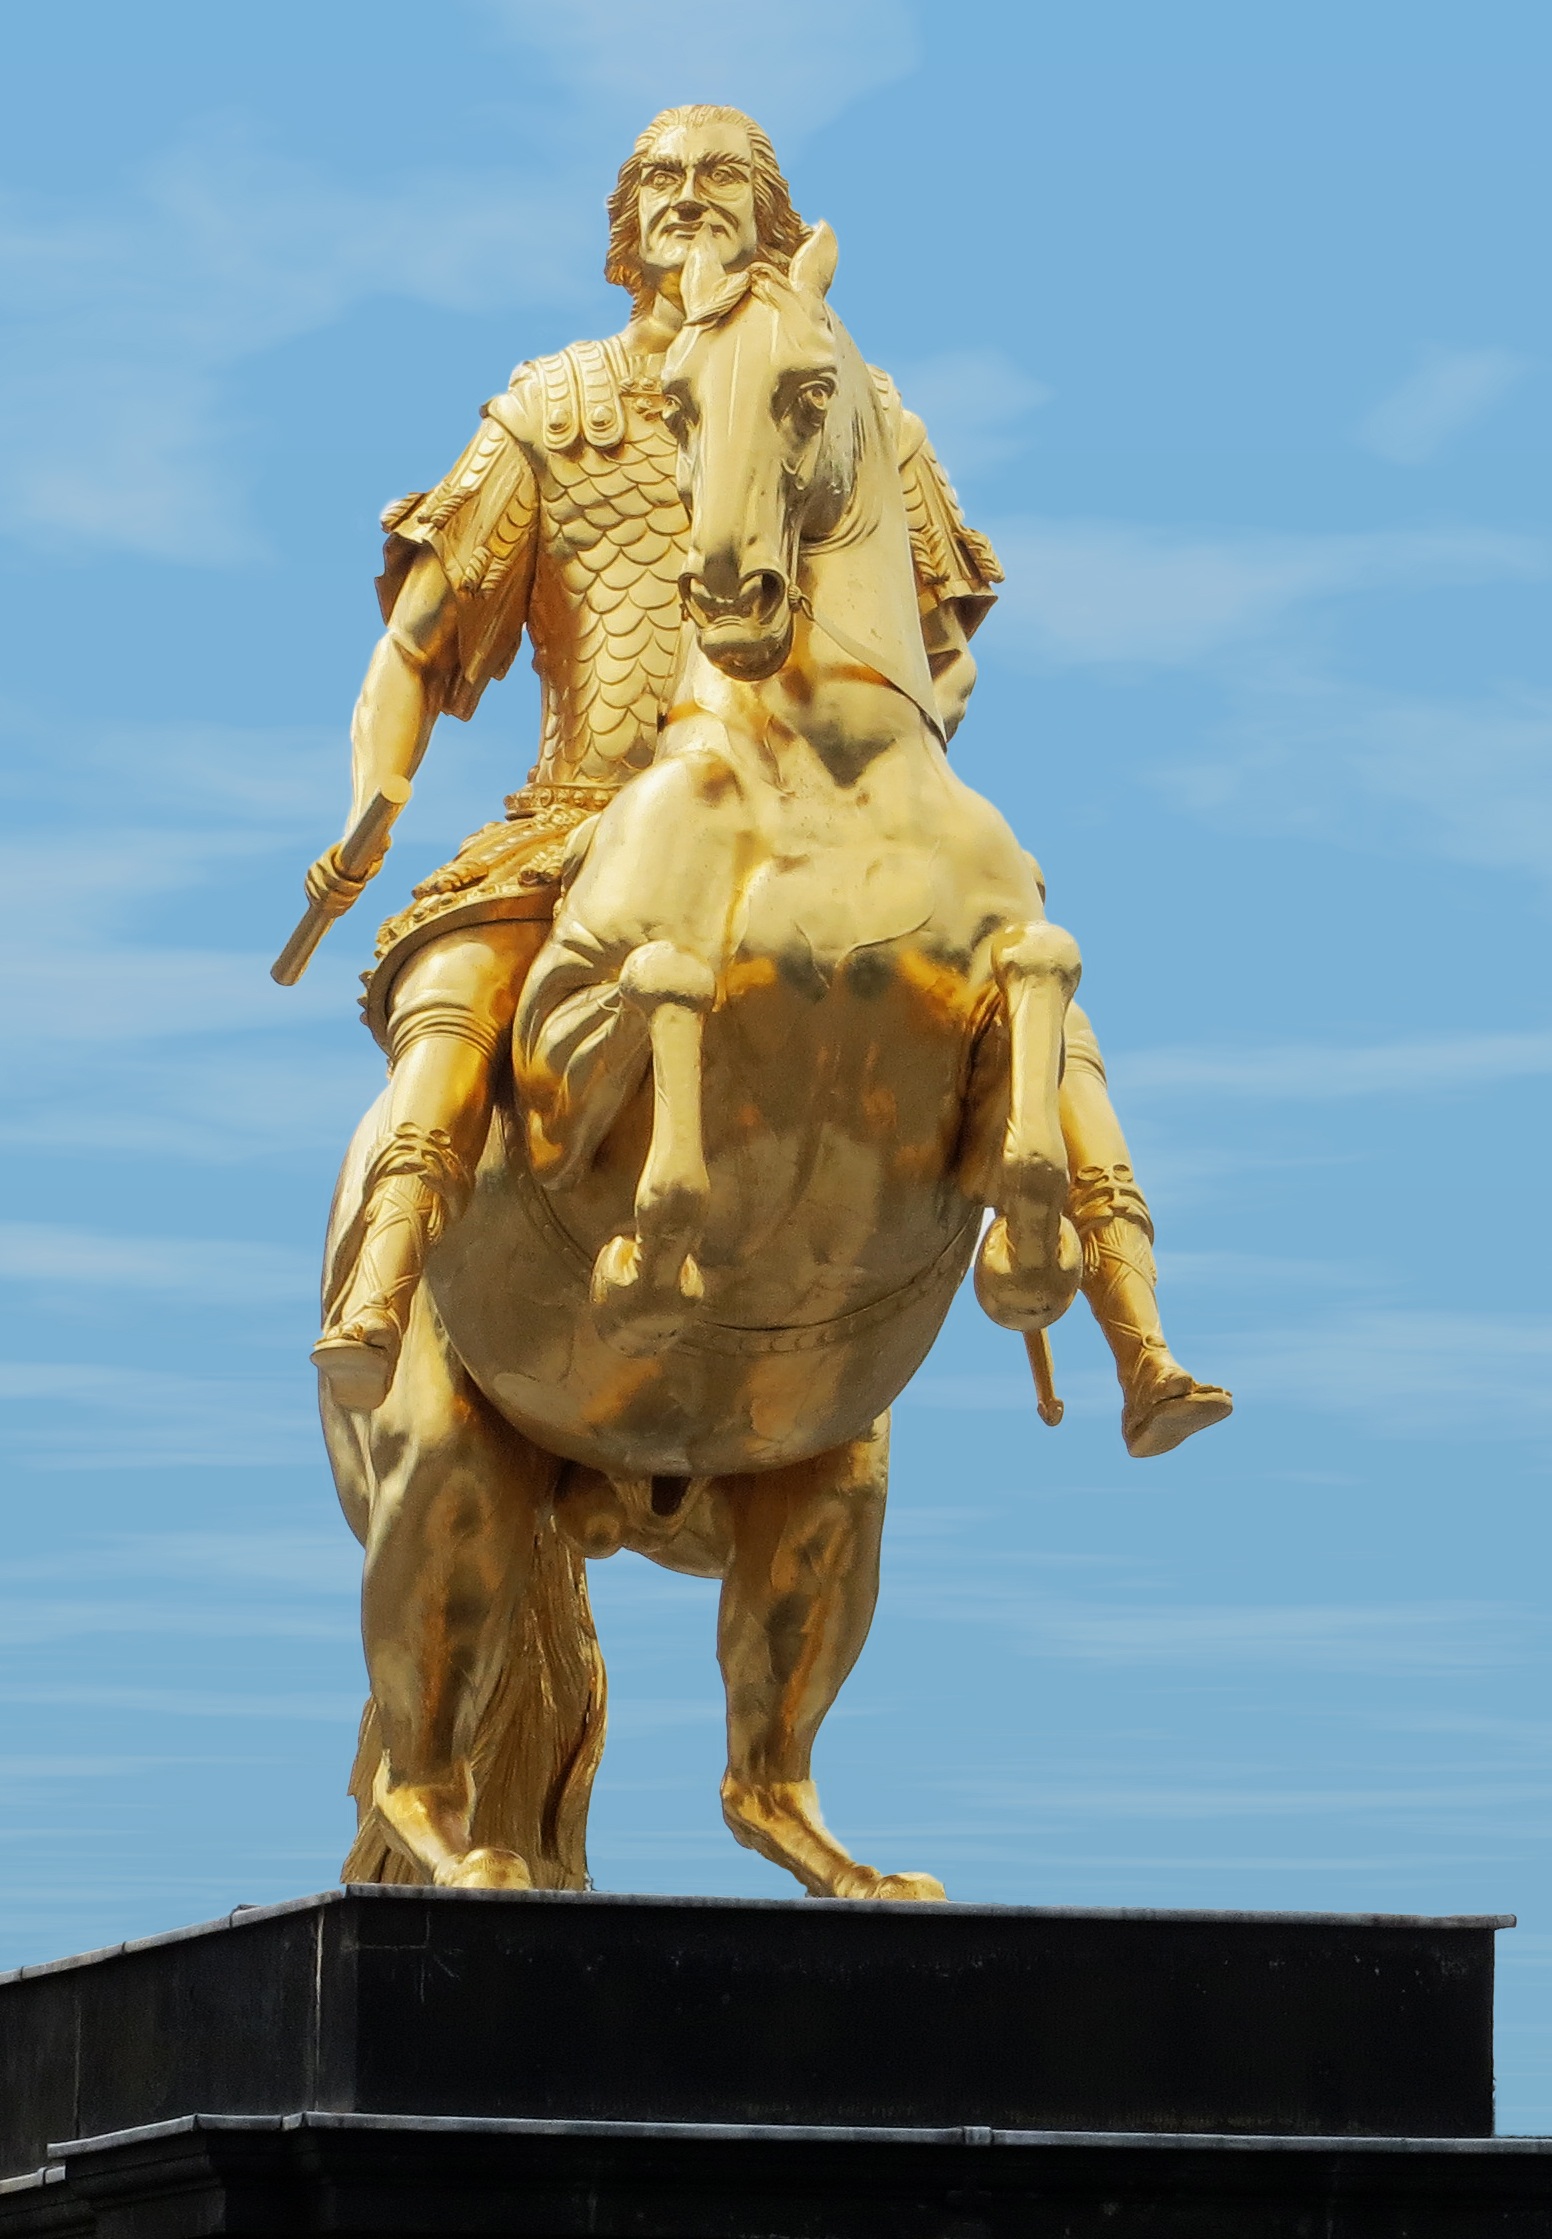
monument, statue, horse, places of interest, sculpture, art, temple, dresden, mythology, equestrian statue, golden rider, august the strong, prince elector, ancient history